Breadalbane, New South Wales

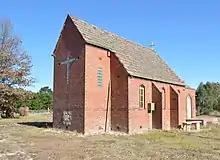
The Chisholm Memorial Church

The Chisholm Memorial Church (St Silas' Anglican church) at Breadalbane was founded in 1937 in memory of Caroline Chisholm.